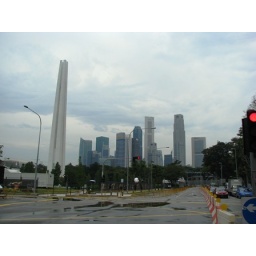
Looking towards that river from City Hall on practice day. Looking down the road you can see the fnece around the track.